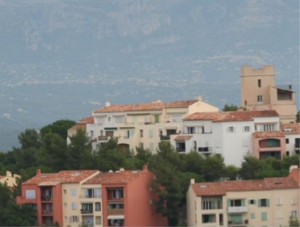
"André Minangoy est un architecte français. Il a notamment œuvré dans les Alpes-Maritimes, profitant des Trente Glorieuses qui ont touché la Côte d'Azur. Il a ainsi réalisé ""Marina Baie des Anges"", à Villeneuve-Loubet, son œuvre la plus célèbre.
Mougins est une commune française du département des Alpes-Maritimes, en région Provence-Alpes-Côte d'Azur.
Mougins est une commune française du département des Alpes-Maritimes, en région Provence-Alpes-Côte d'Azur.